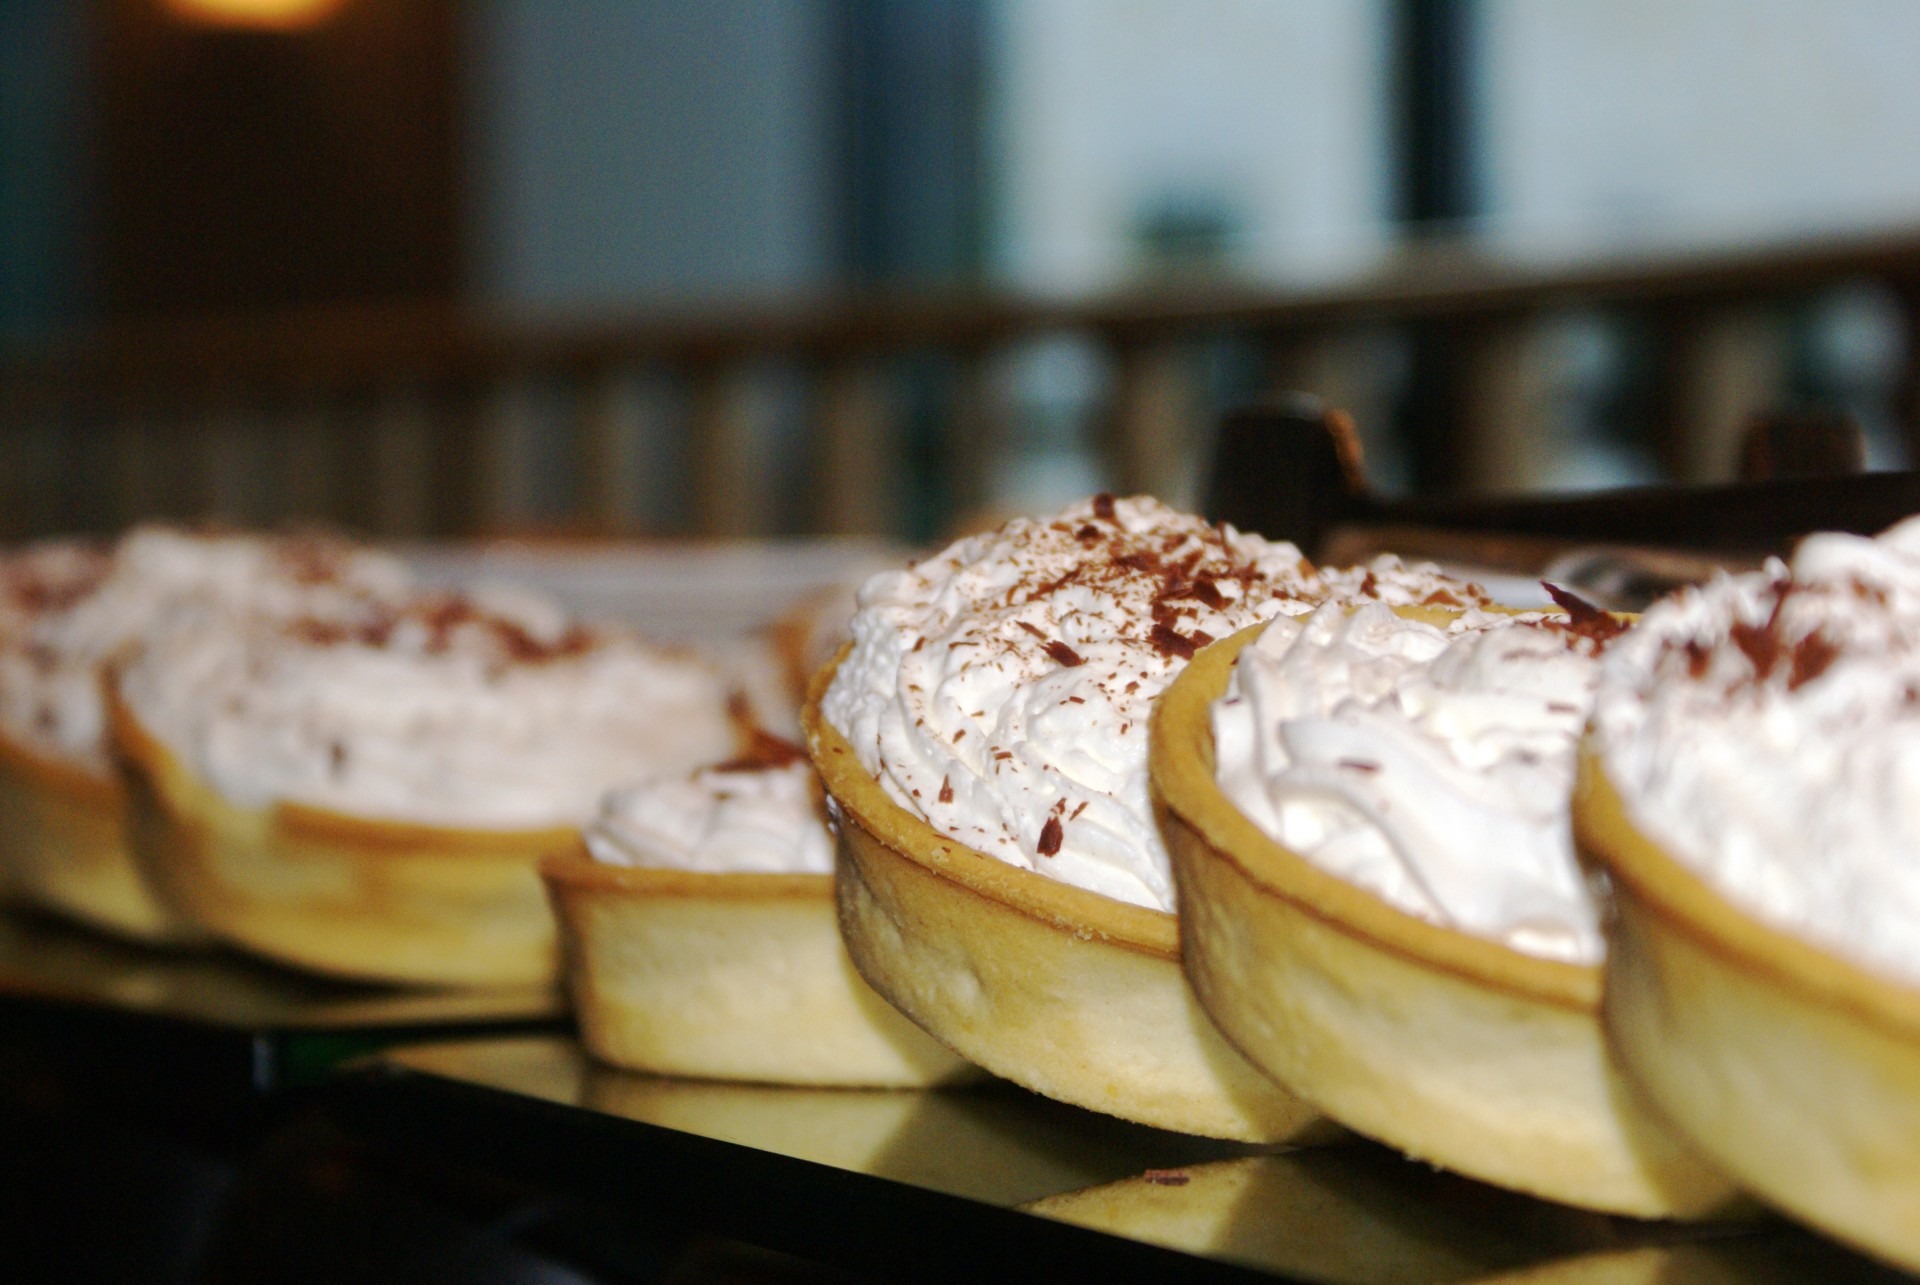
dish, meal, food, produce, junk, breakfast, baking, snack, dessert, cuisine, pie, eating, treats, baked goods, flavor, deserts